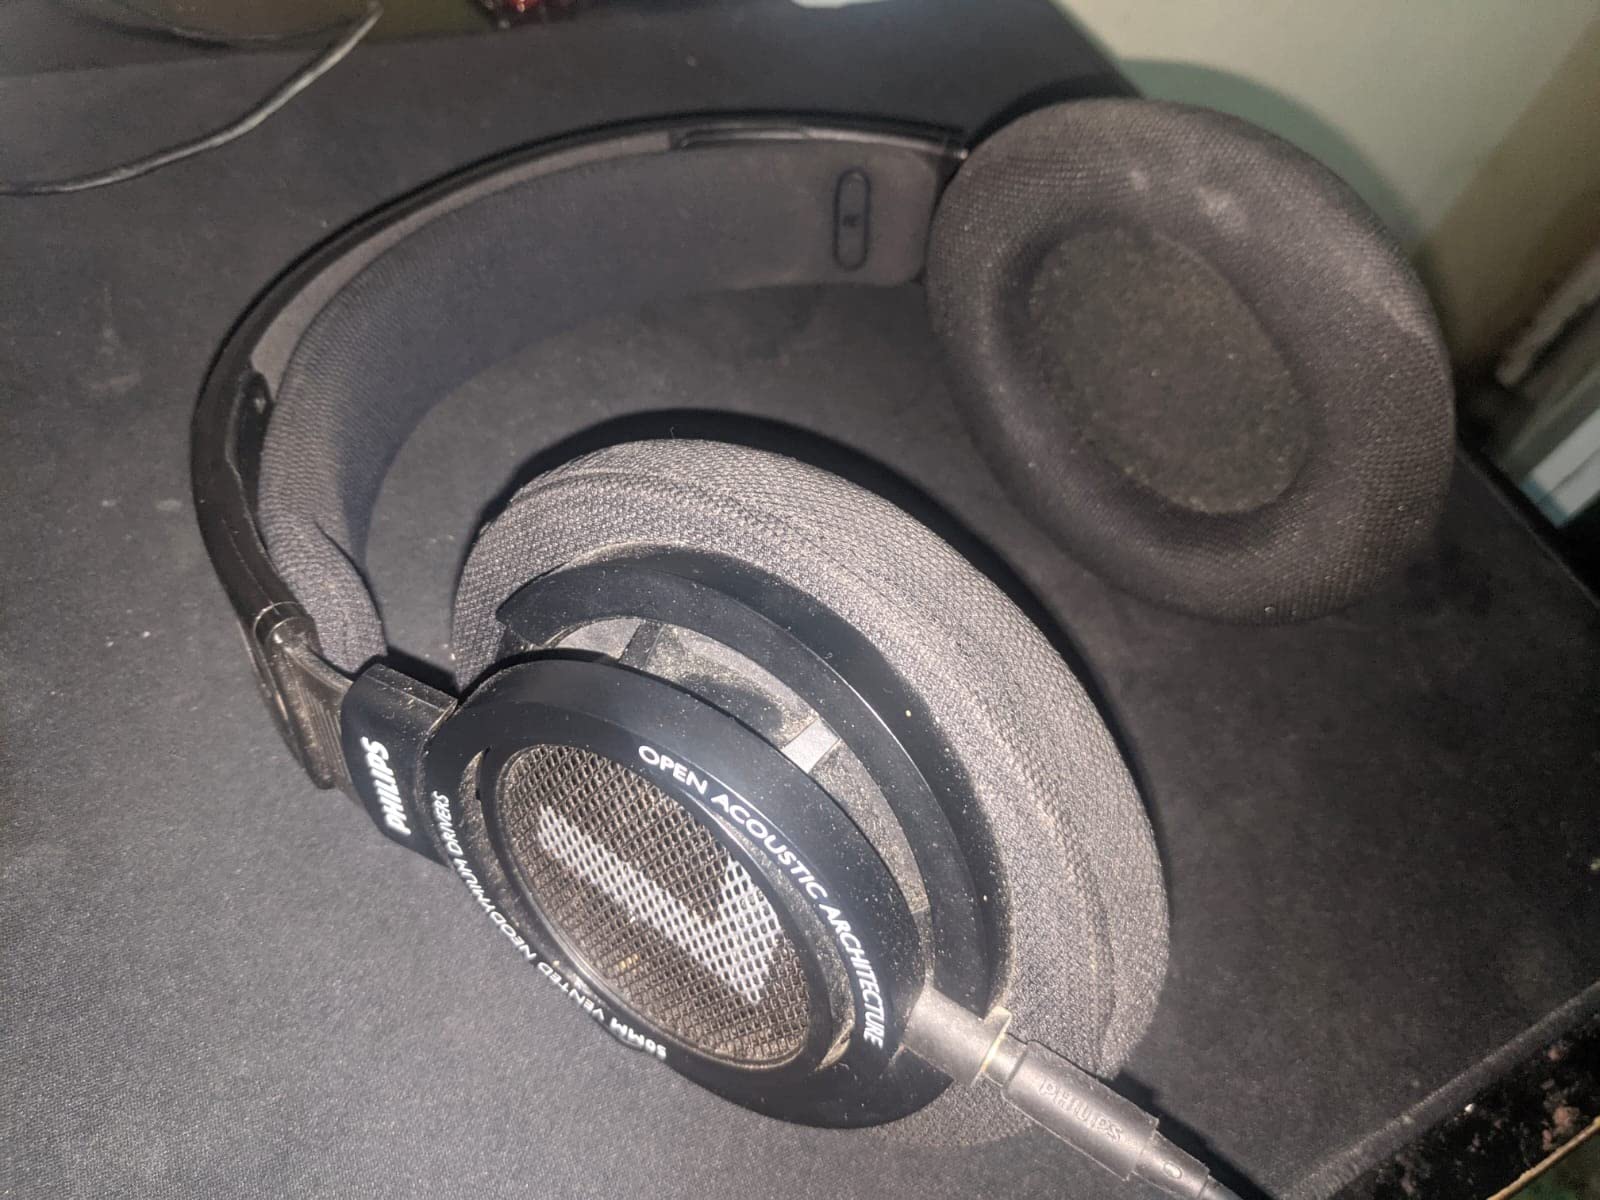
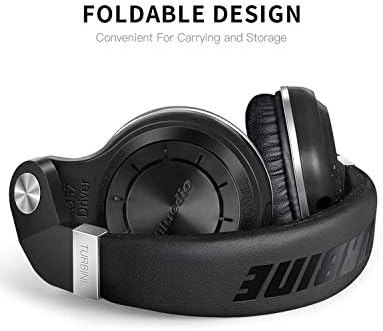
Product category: headphones
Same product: no